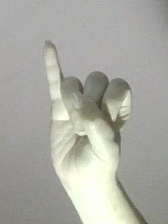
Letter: meem